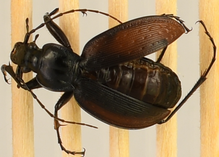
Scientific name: Carabus goryi
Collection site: Mountain Lake Biological Station NEON (MLBS), plot MLBS_009